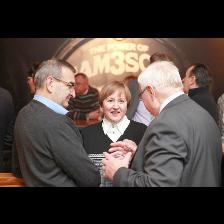
Label: Human